New Zealand National Party

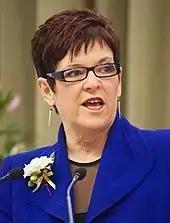
Dame Jenny Shipley, Prime Minister, 1997–1999

Within two years, the National Party removed Marshall as its parliamentary leader and replaced him with Robert Muldoon, who had previously served as Minister of Finance. An intense contest between Kirk and Muldoon followed. Kirk became ill and died in office (1974); his successor, Bill Rowling, proved no match for Muldoon, and in the 1975 election, National under Muldoon returned comfortably to power.